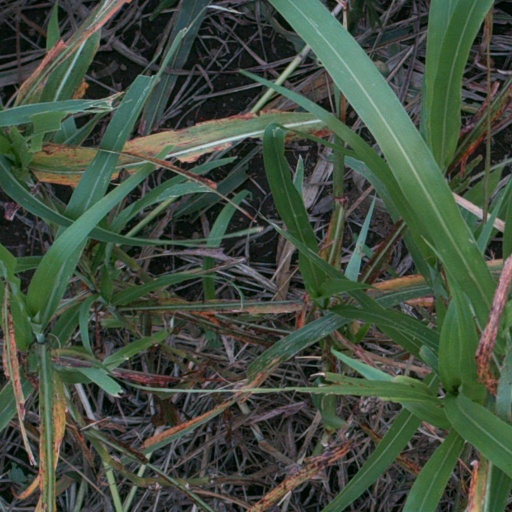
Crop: sorghum